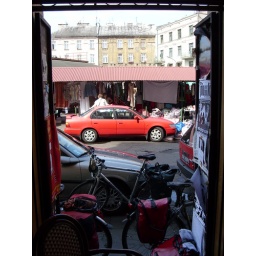
bikes and cars in kazimierz